Richard Martin (Recorder of London)

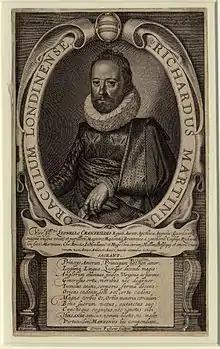
Richard Martin, 1620, by Simon de Passe.

Richard Martin (1570–1618) was an English lawyer, orator, and supporter of the Virginia Company who was appointed Recorder of the City of London at the recommendation of James I of England in 1618 but died shortly thereafter.